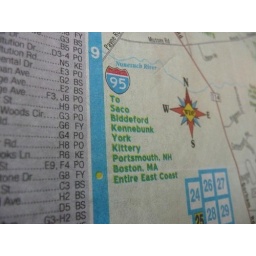
From the phone book in the hotel. I was amused by the &amp;quot;Entire East Coast&amp;quot; bit.